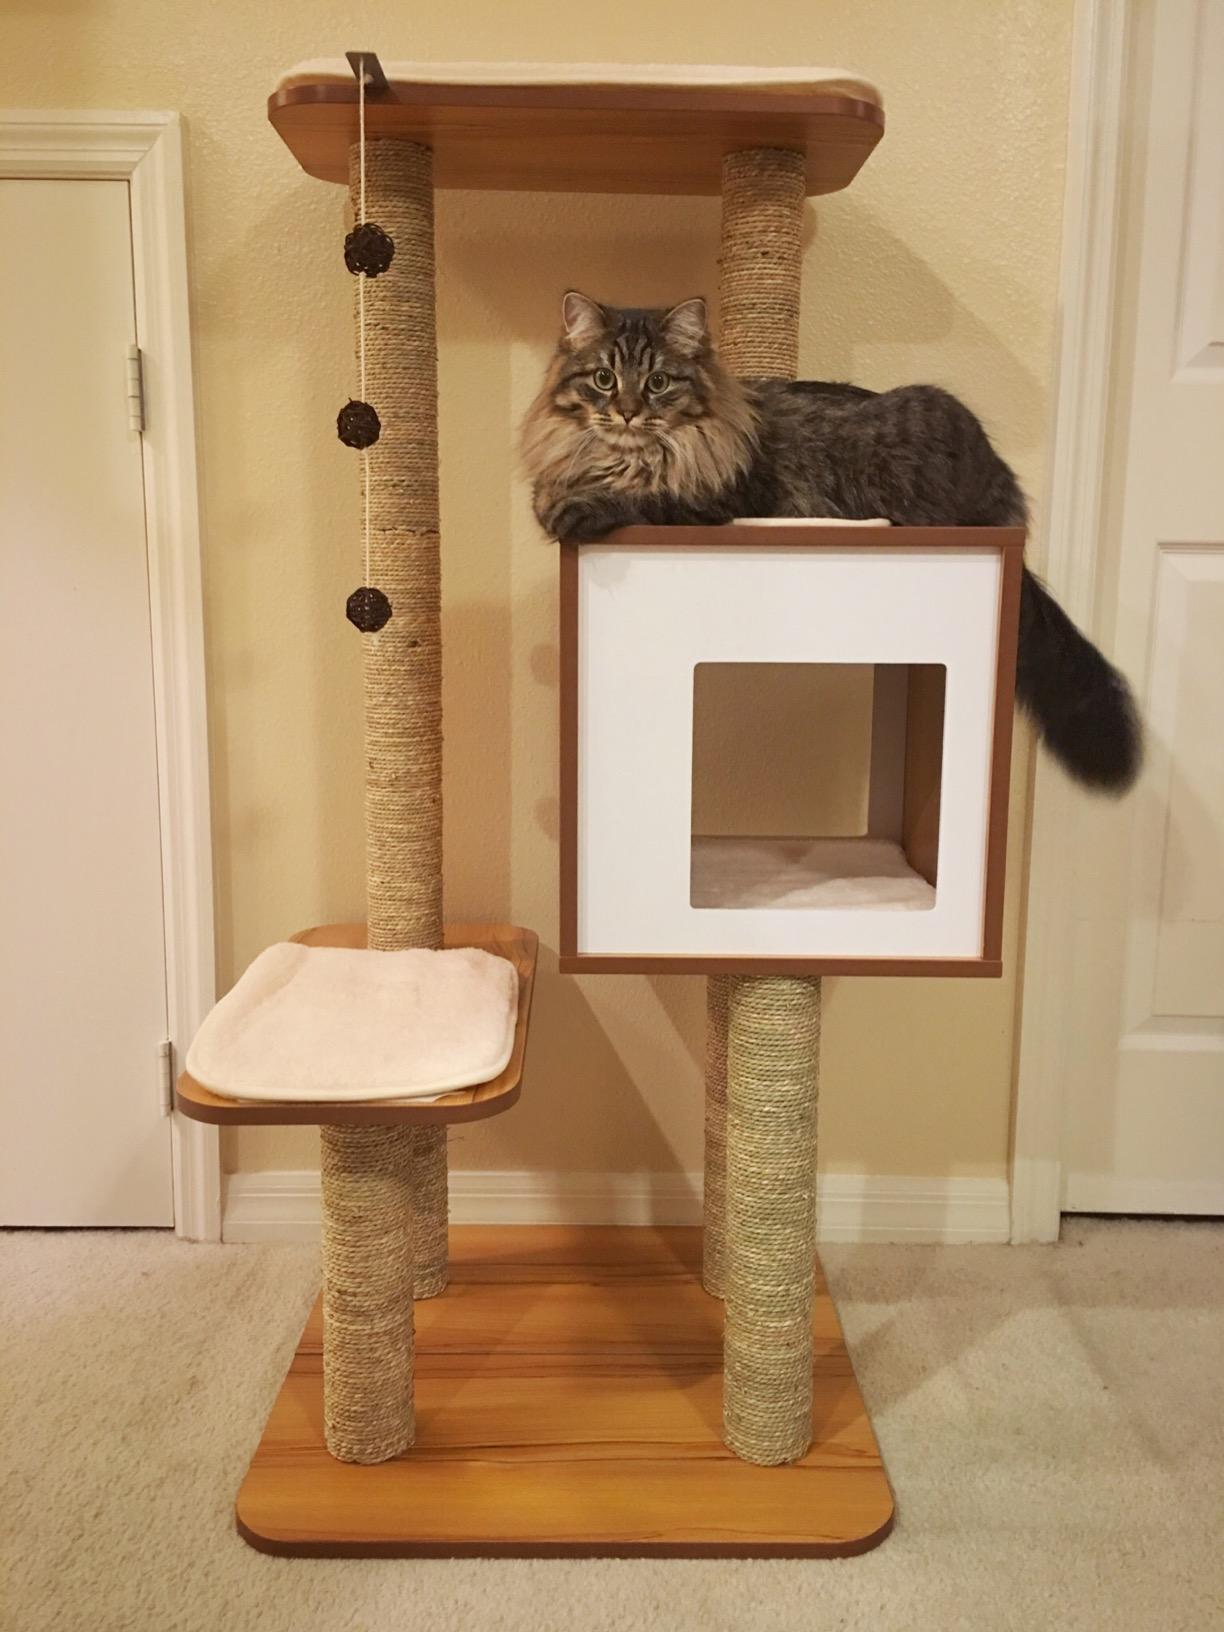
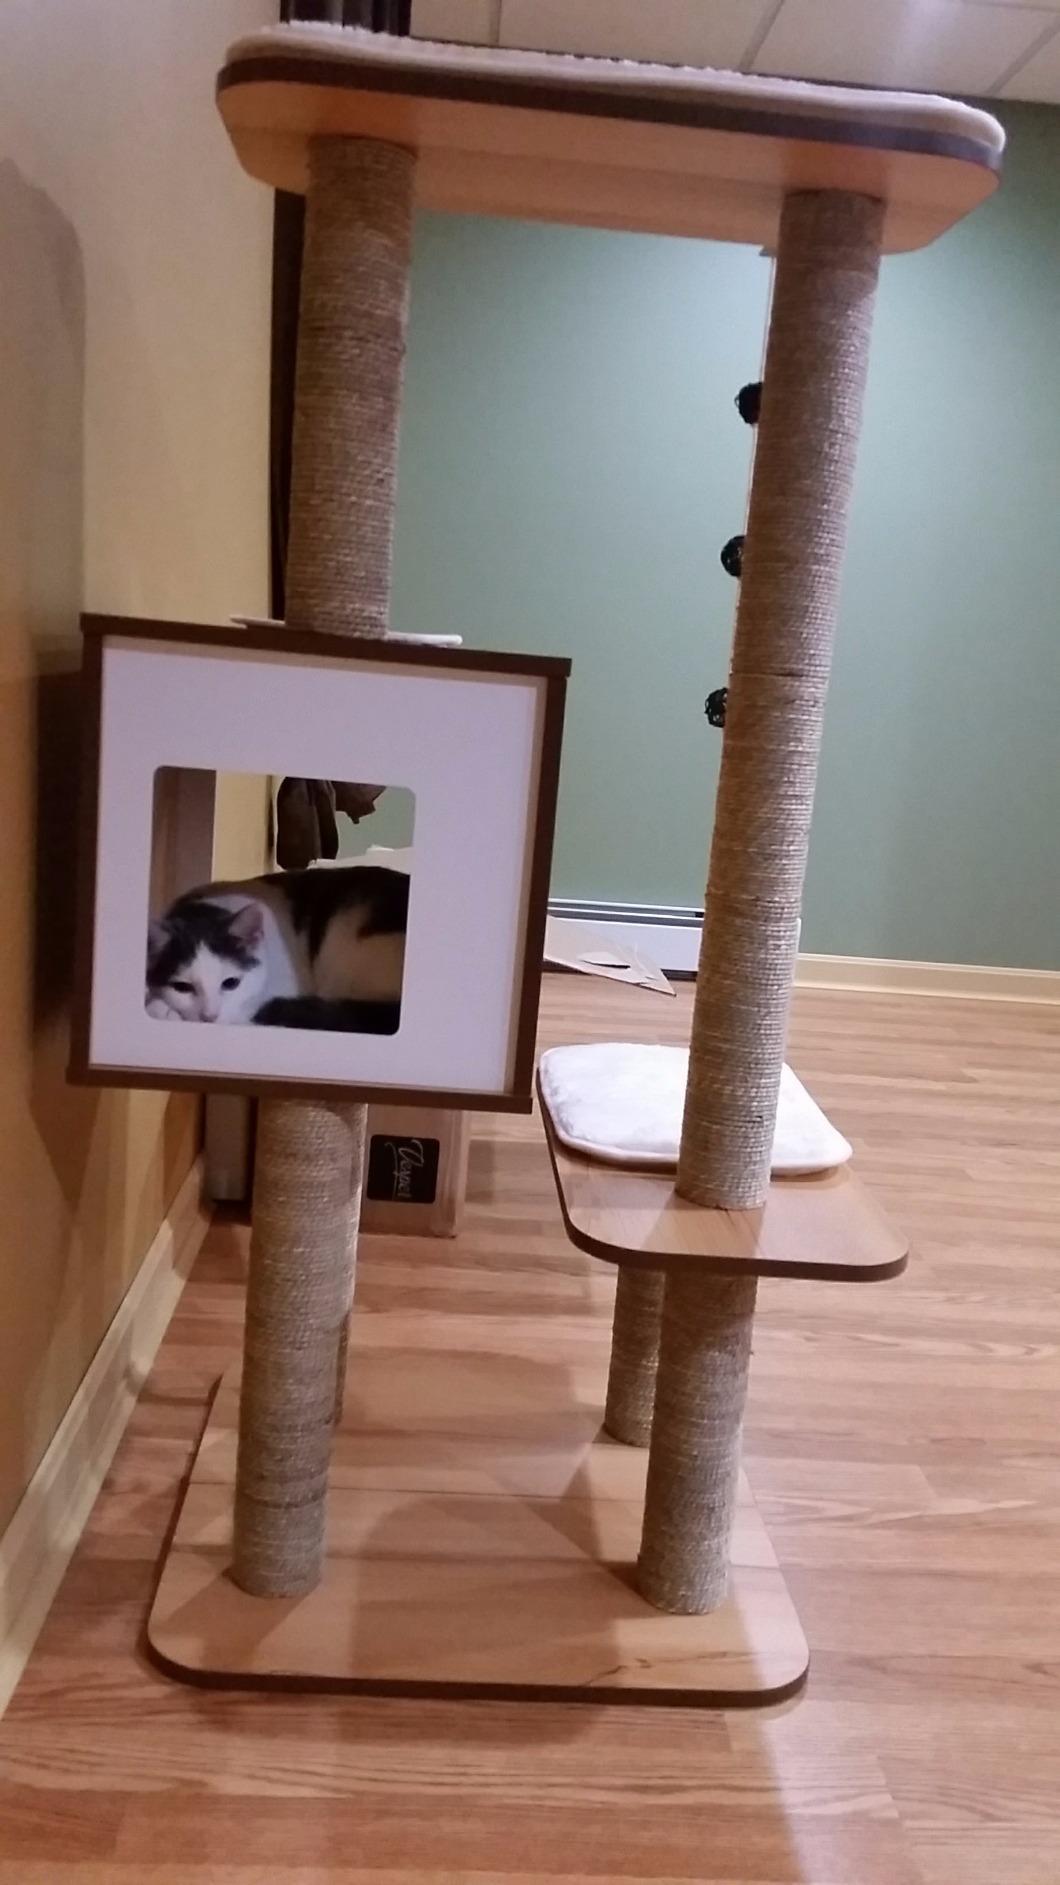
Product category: items_cat tree
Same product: yes